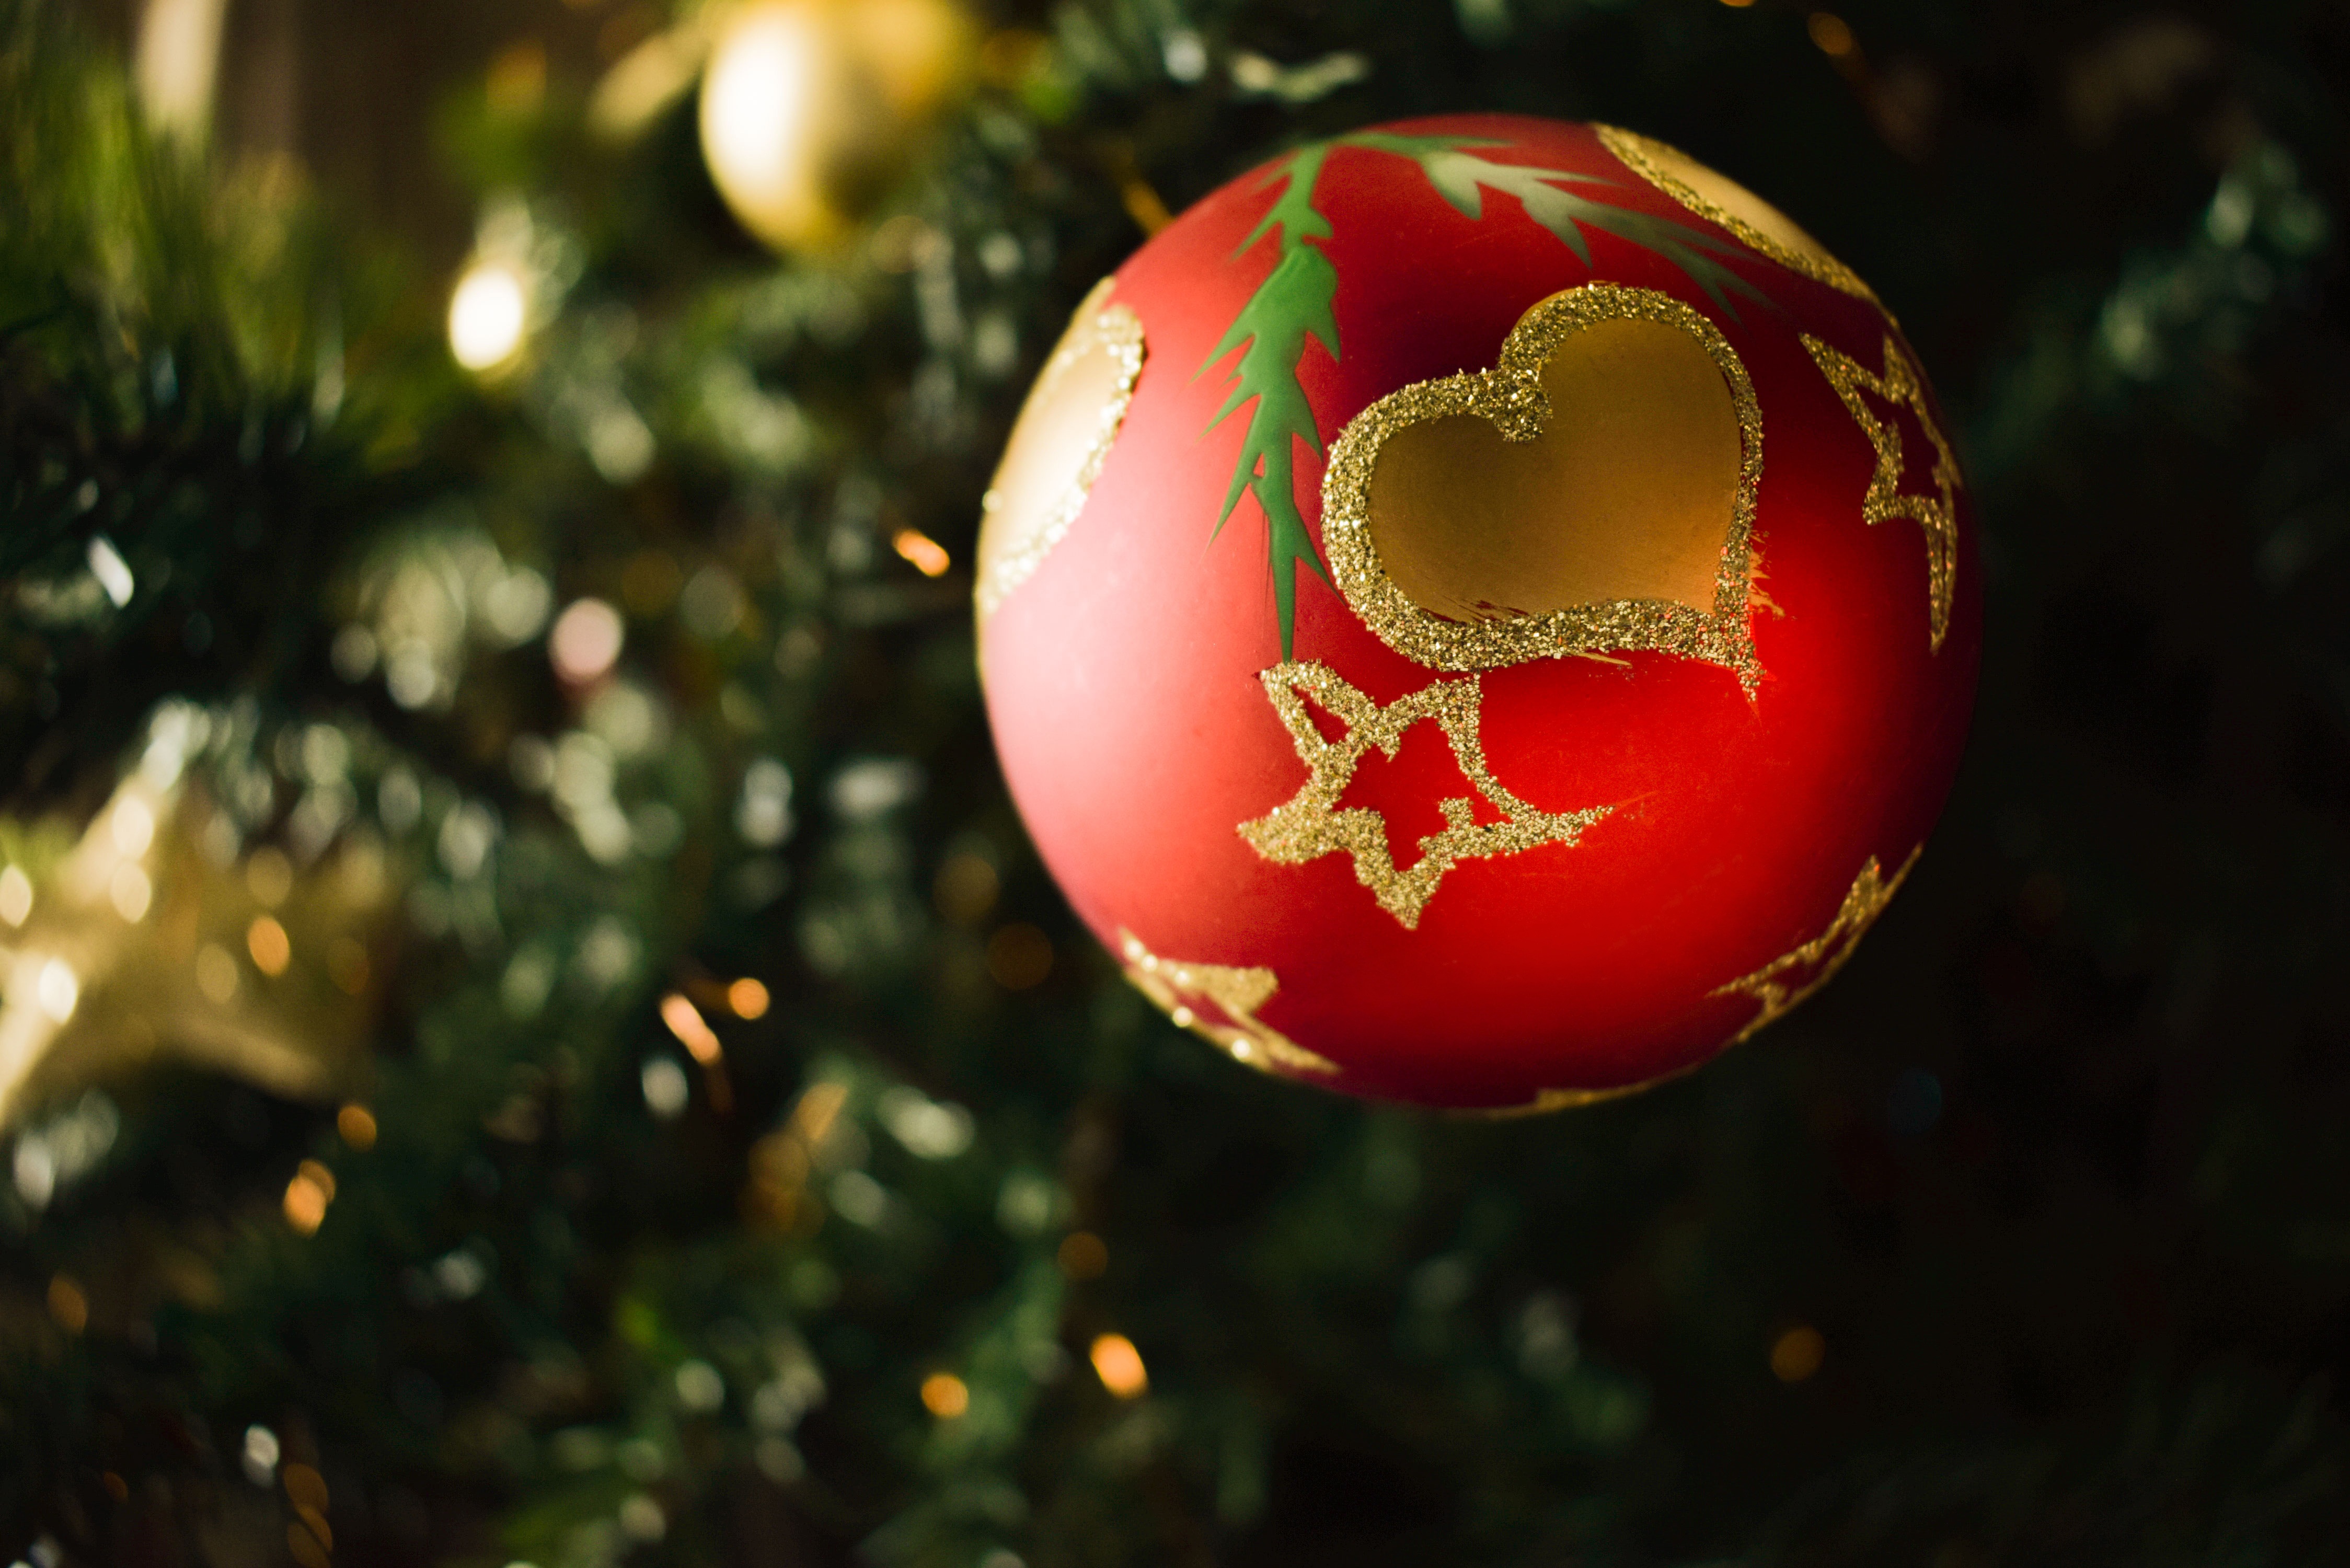
tree, branch, light, flower, celebration, love, heart, red, autumn, holiday, christmas, christmas tree, christmas decoration, ball, macro photography, parties, pact